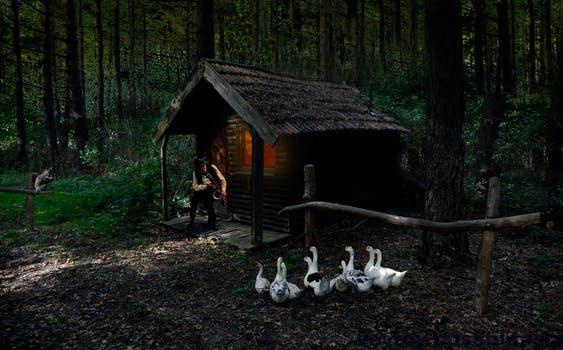
Label: Watermark